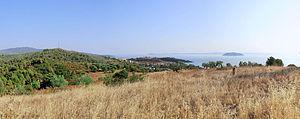
La Chalcidique, dans l'Antiquité Chersonèse Chalcidique, est une péninsule du Nord de la Grèce s'avançant dans la mer Égée. Les Grecs nomment cette région « le paradis secret de la Grèce ».